GECI SK-105 Skylander

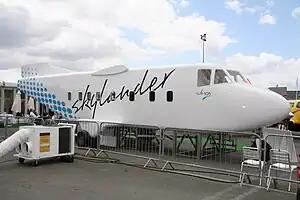
Obsolete Skylander mockup at Paris Air Show 2009

The Skylander SK-105 was a project for a new twin-turboprop light aircraft, developed by Sky Aircraft, a subsidiary of GECI Aviation. The Skylander SK-105 was projected to enter service in late 2014. However, in July 2012, no prototype was even built. The project was stopped by the dissolution of the company, announced on 16 April 2013.